Kaiser Shumsher Jung Bahadur Rana

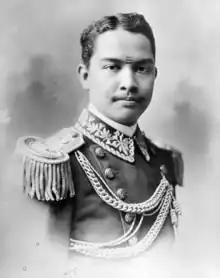
Kaiser Shumsher Jang Bahadur Rana

Field Marshal Sir Kaiser Shumsher Jang Bahadur Rana (8 January 1892 – 7 June 1964) was a field marshal in the Royal Nepalese Army. He was the third son of Maharaja Sir Chandra Shamsher Jang Bahadur Rana, the fifth Prime Minister of Nepal of the Rana dynasty and Bada Maharani Chandra Loka Bhaktha Rajya Lakshmi.